Firoza

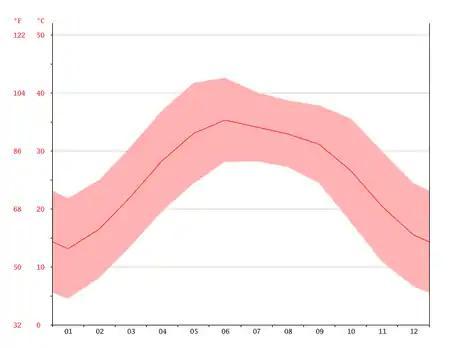

Most of the people are directly or indirectly related to agriculture. This area is renowned for cotton and mango crops. Rest of them are related to trade and government employment. Trade is the fastest-growing occupation/profession here because people from the nearby villages are investing here. Specially, people are shifting from villages of Cholistan Desert to Firoza.